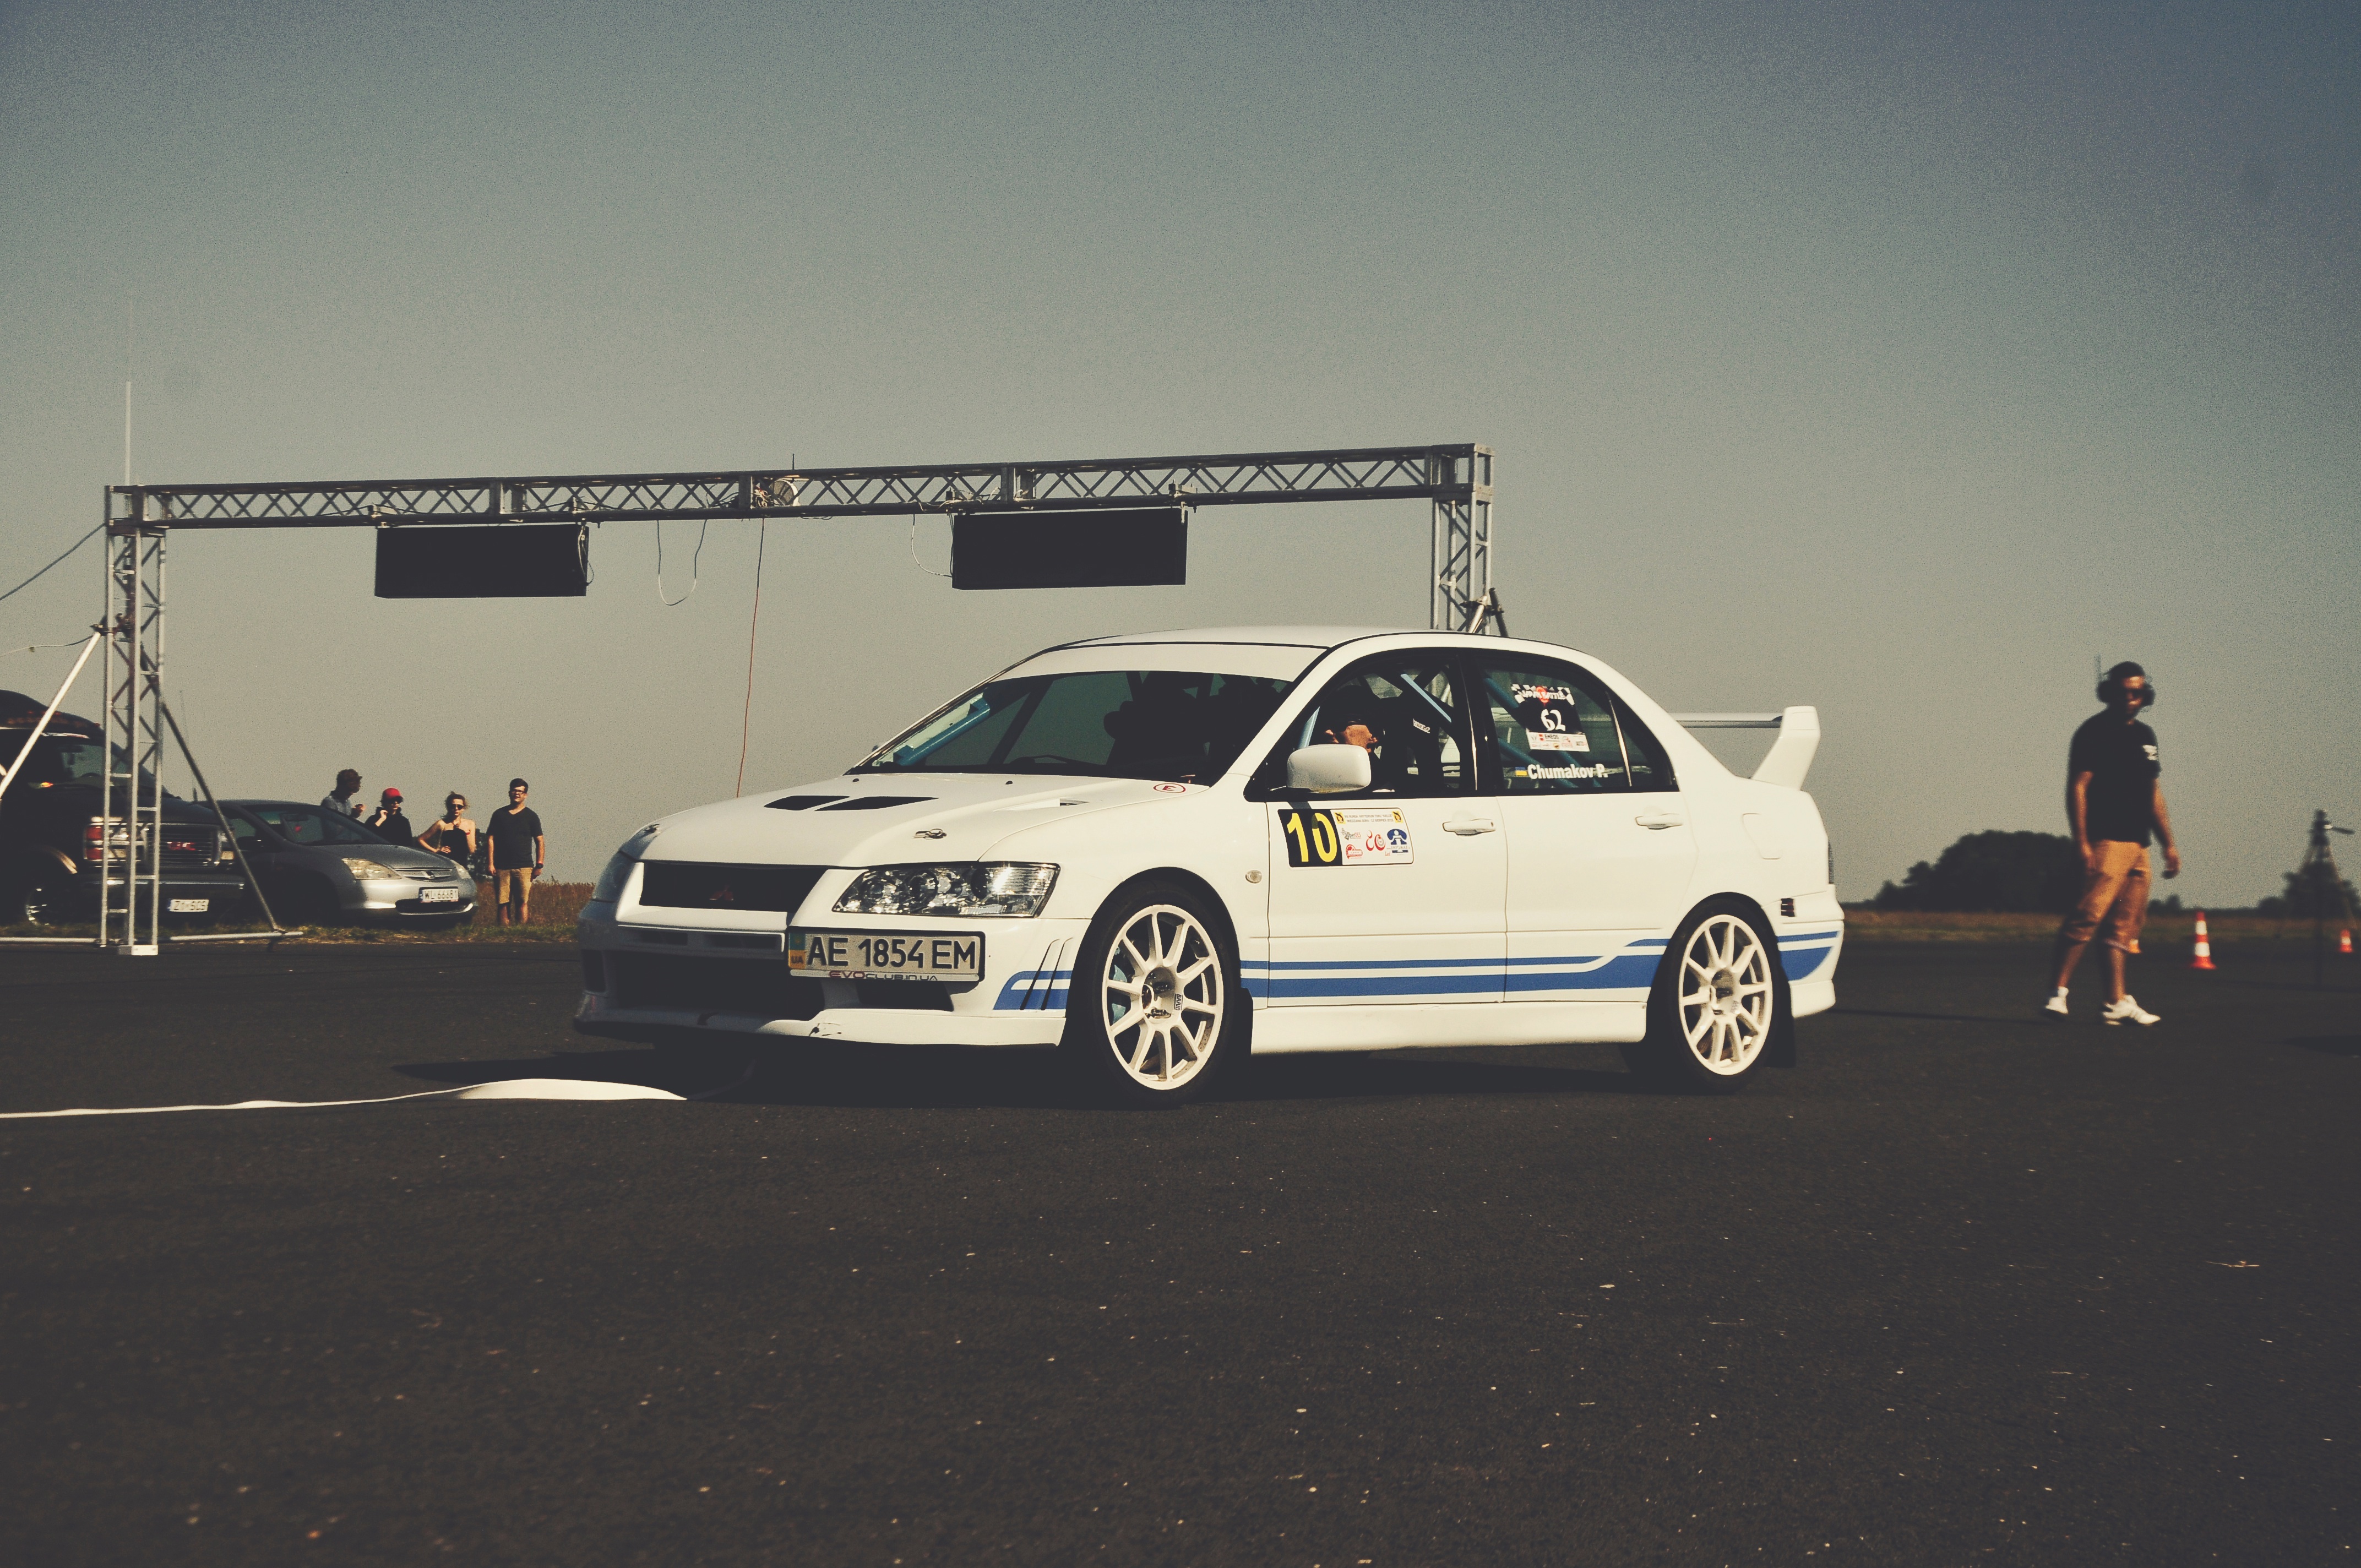
car, driving, vehicle, sedan, audi, land vehicle, automobile make, automotive design, luxury vehicle, family car